Singapore Airshow

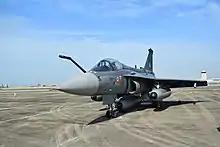
HAL Tejas at Changi International Airport for Singapore Air Show 2022

The Singapore Airshow 2022 was held from 15 to 18 February 2022 with no public days. As more ASEAN nations showed interest in HAL Tejas, India is participating with three Tejas multirole fighter aircraft and will conduct flying display. Indian delegation consisting 44 members will showcase Tejas and interact with counterparts from Republic of Singapore Air Force and others from across the world.